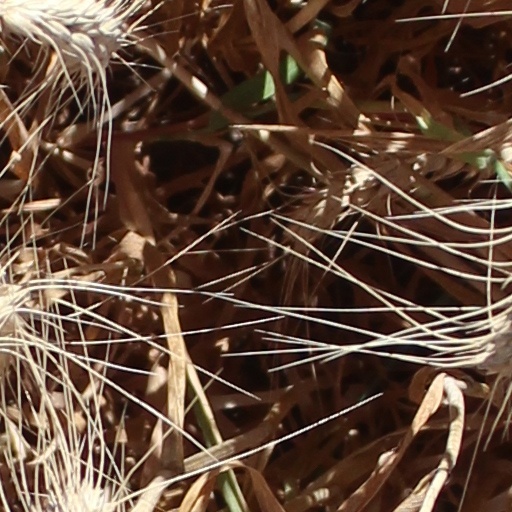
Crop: wheat